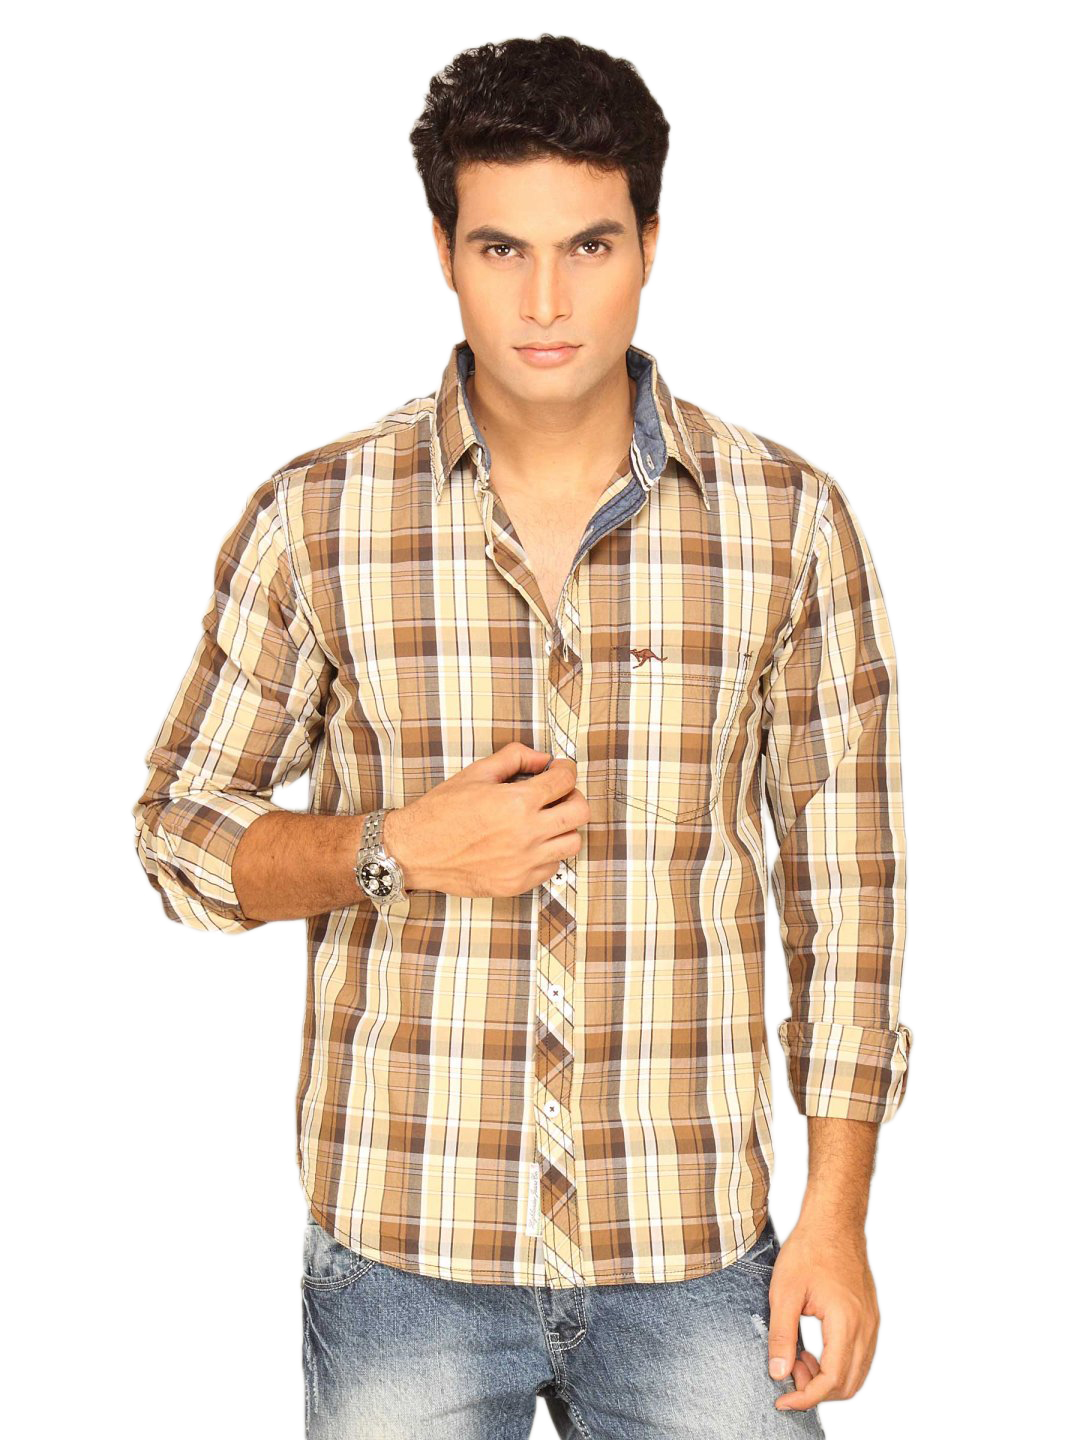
Highlander Men Brown Checked Shirts
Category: Apparel / Topwear / Shirts
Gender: Men
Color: Brown
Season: Summer 2011
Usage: Casual